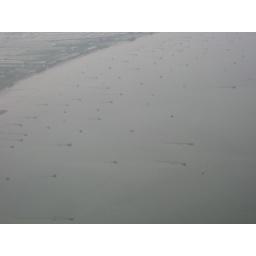
Flying into Jakarta. The dots you see are wooden cages in the water